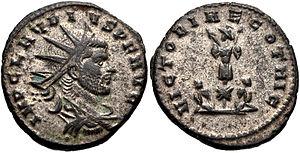
La crise du IIIᵉ siècle de l’empire romain englobe, d’après les historiens contemporains, les années 235 à 284 ou 285. Elle survient alors que s’éteint la dynastie des Sévères laquelle, après les troubles de 193-195, avait réussi à donner une certaine stabilité à l’empire.